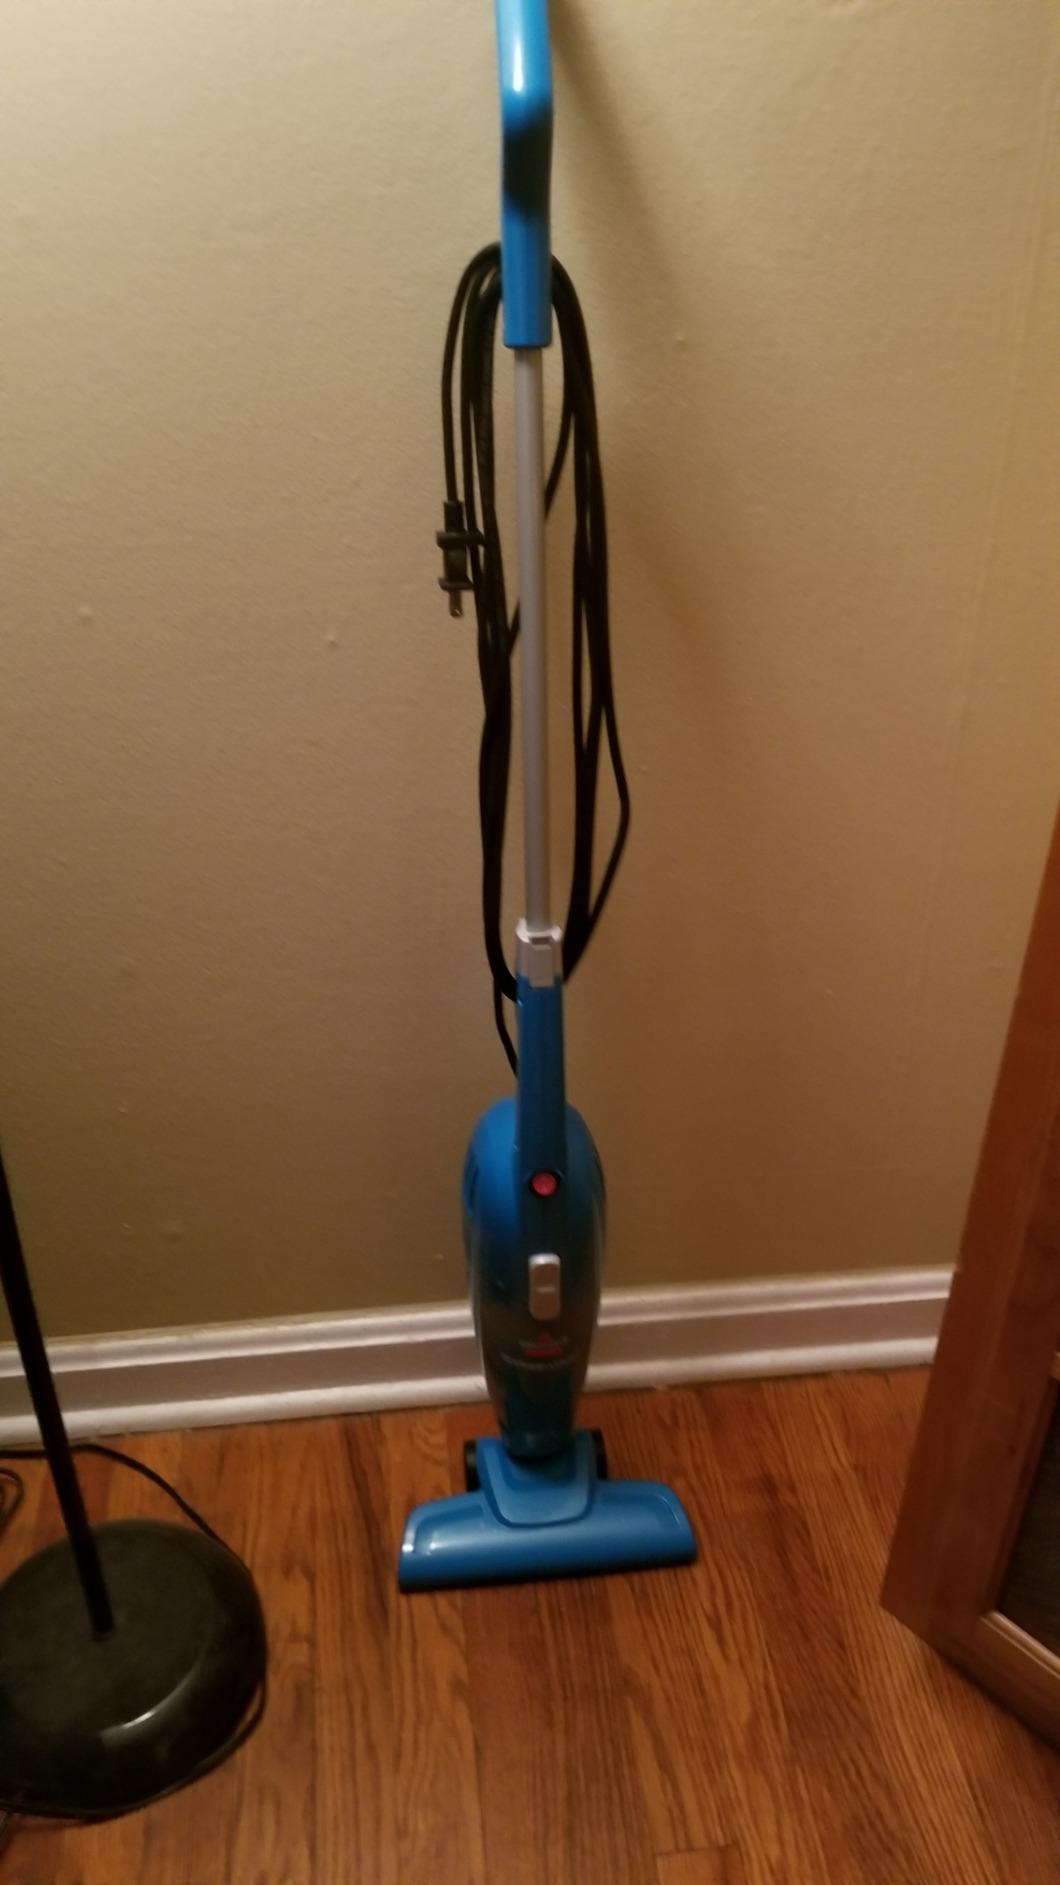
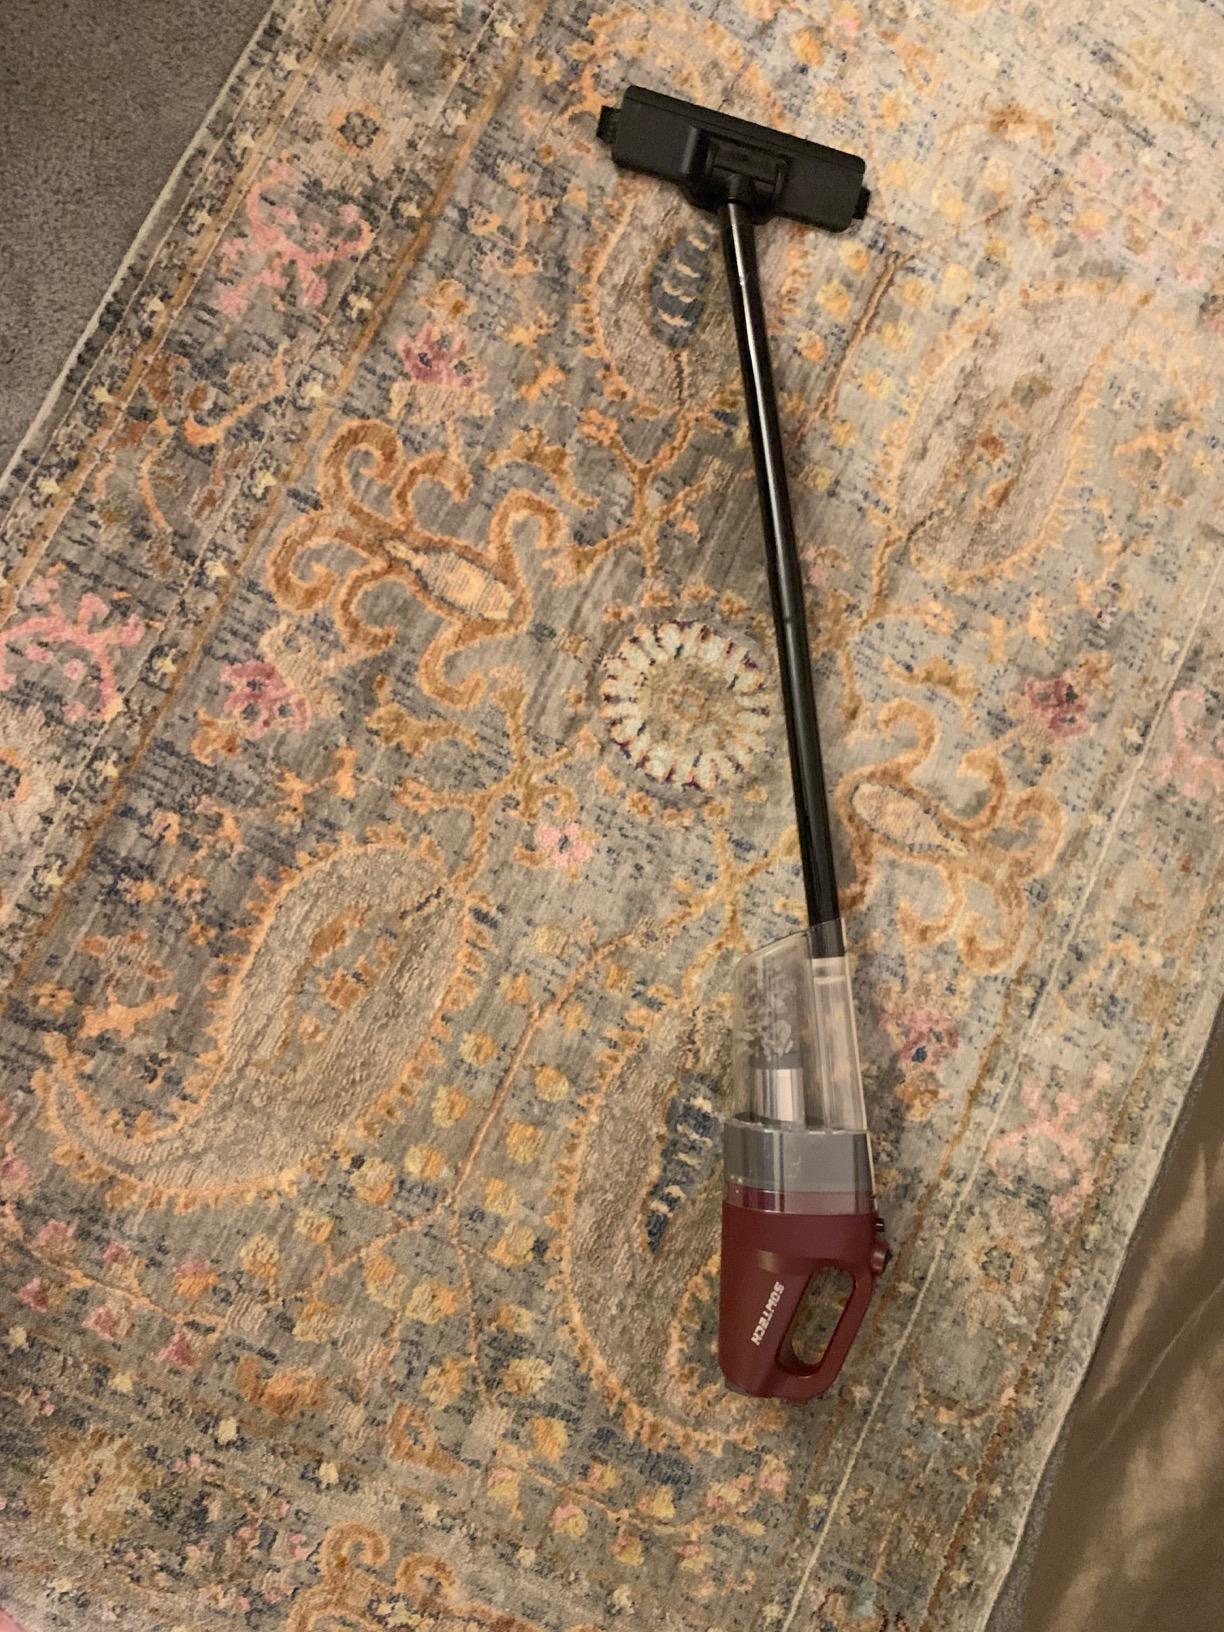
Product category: items_vacuum
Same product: no